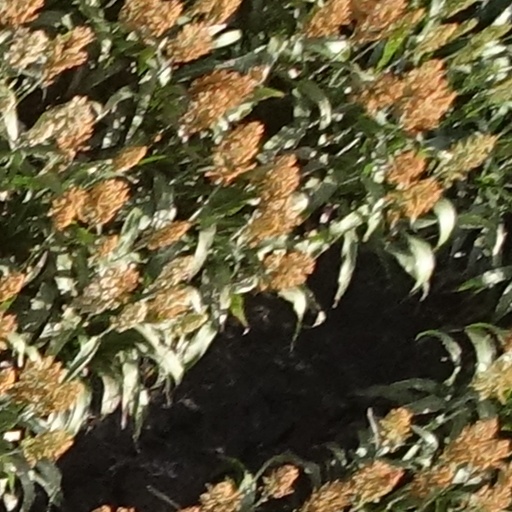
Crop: sorghum